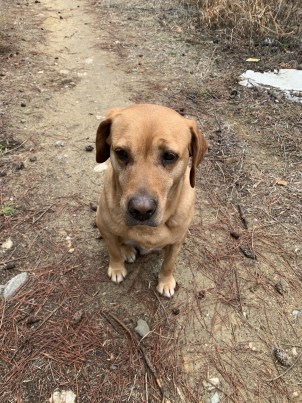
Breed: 3580-n000122-Labrador_retriever